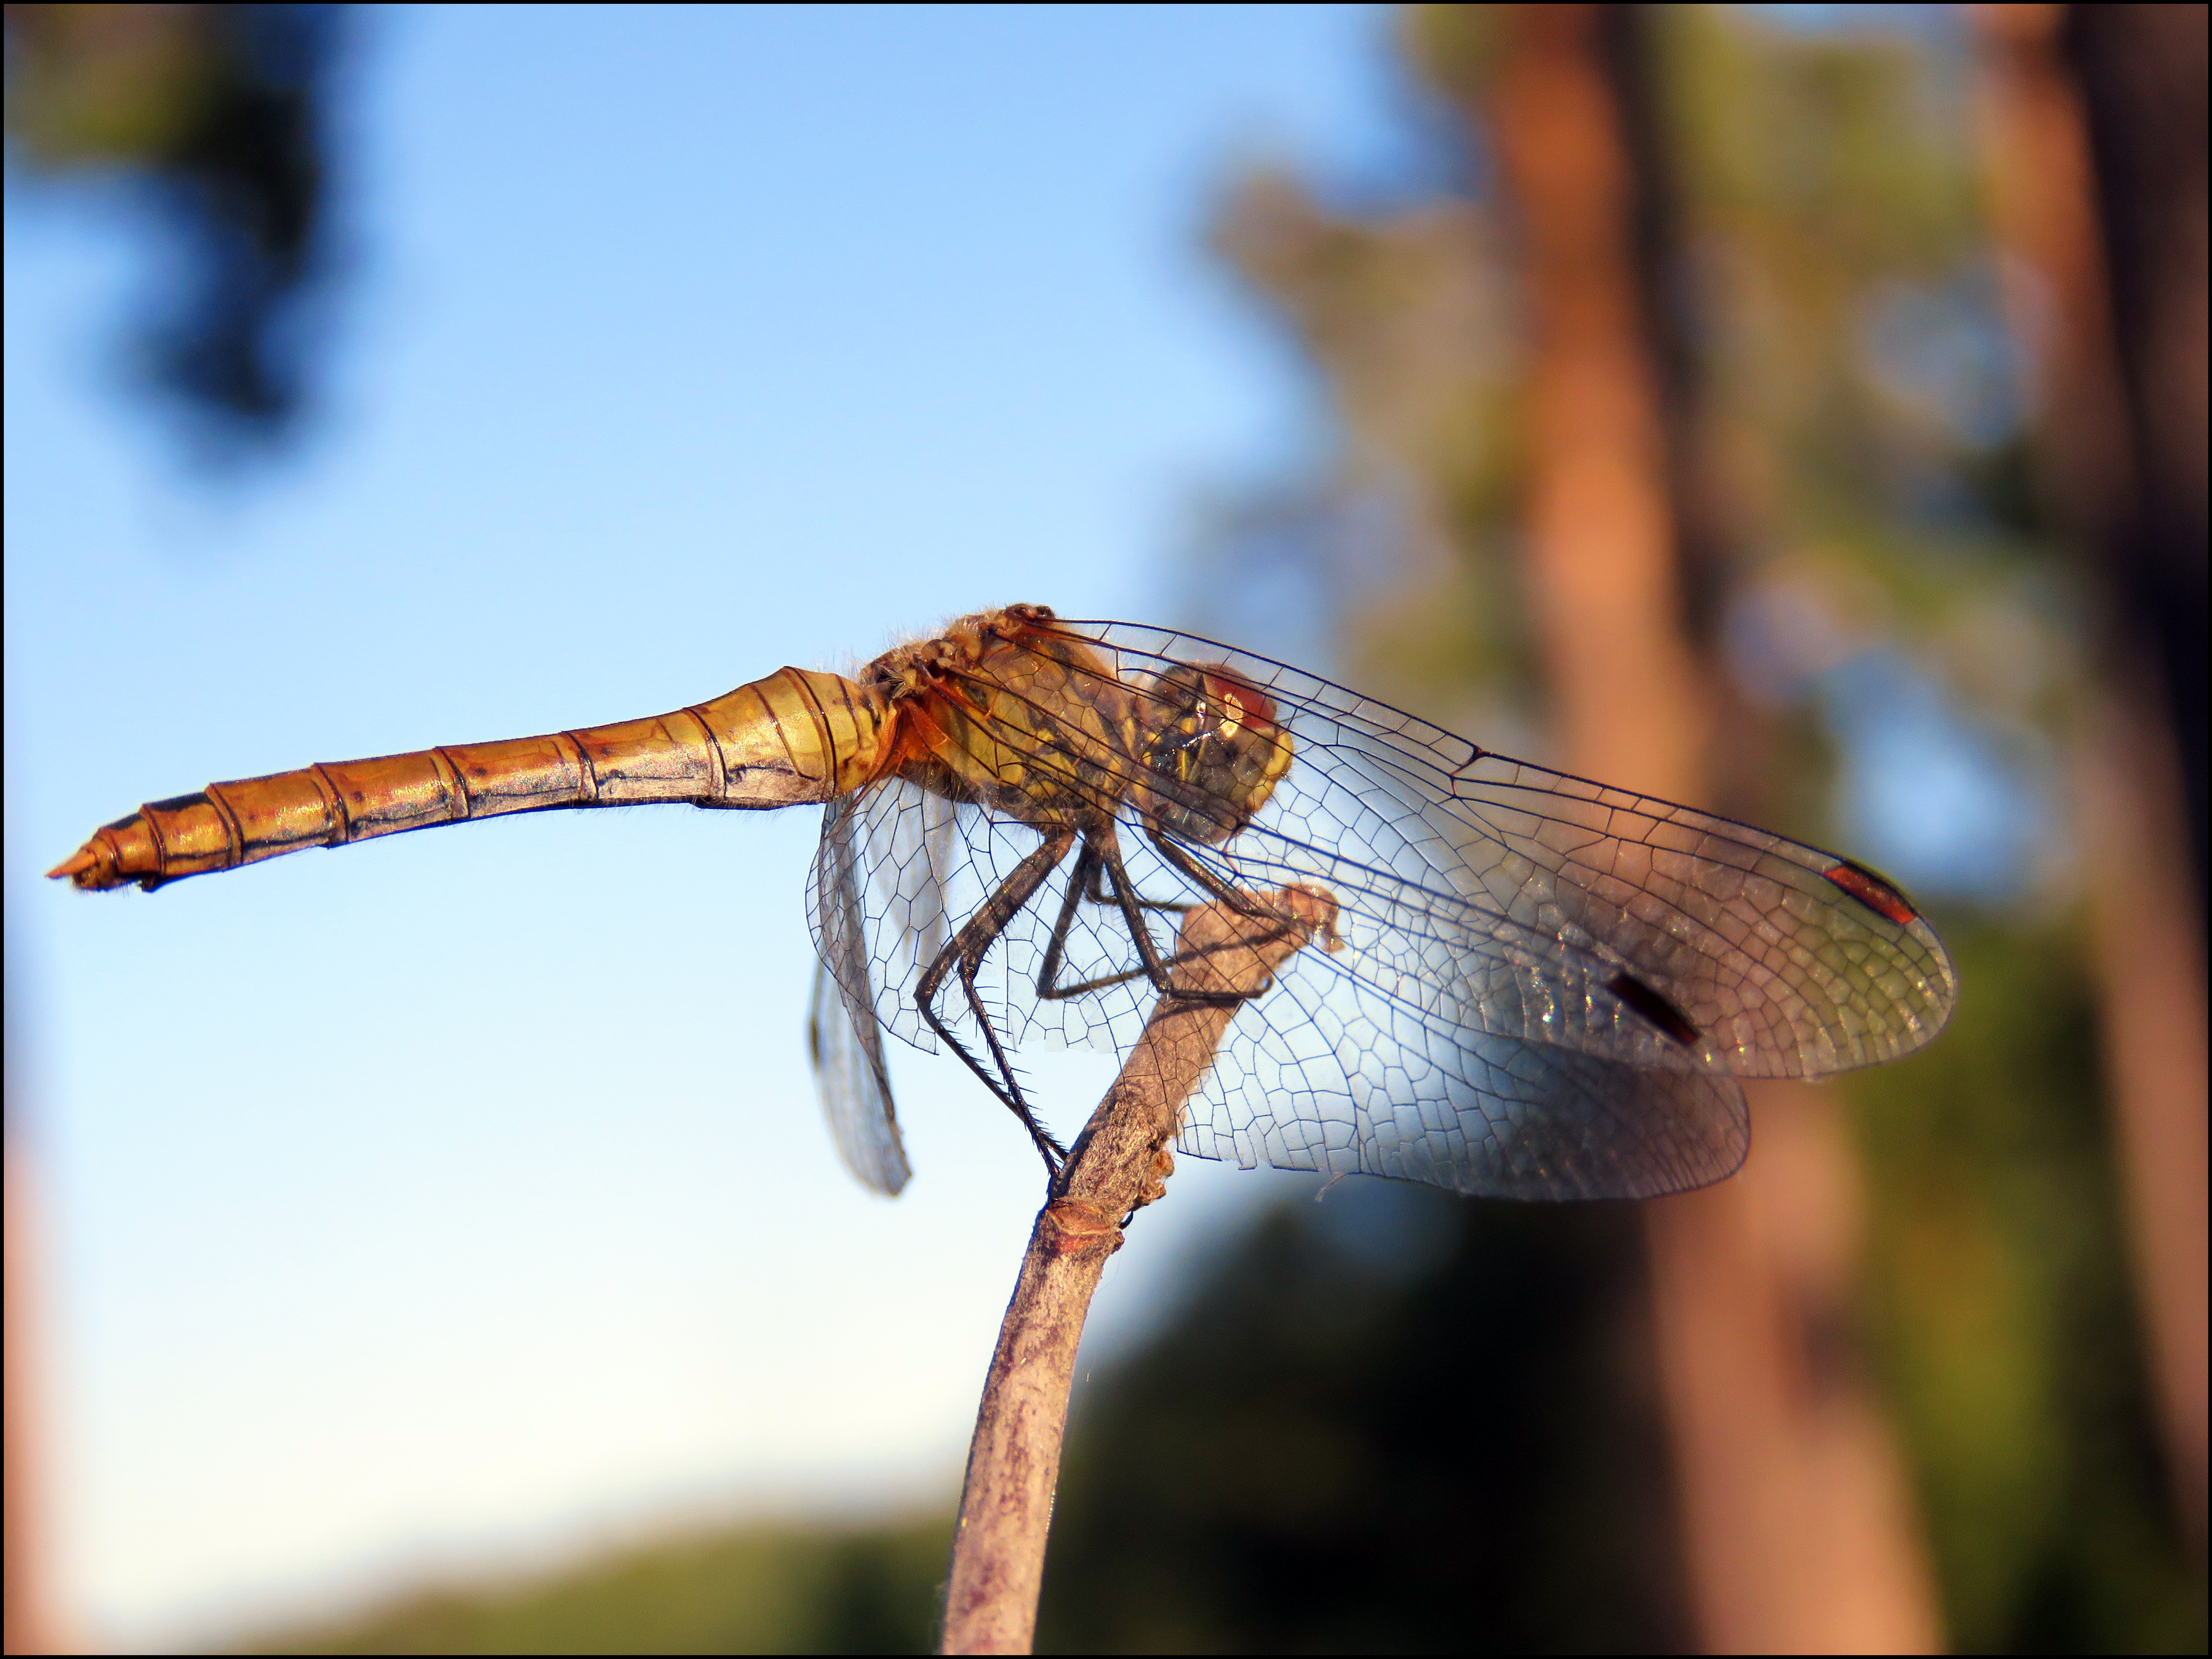
nature, wing, photography, wildlife, insect, fauna, invertebrate, close up, dragonfly, macro photography, arthropod, plant stem, dragonflies and damseflies, strekozets